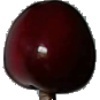
Label: cherry